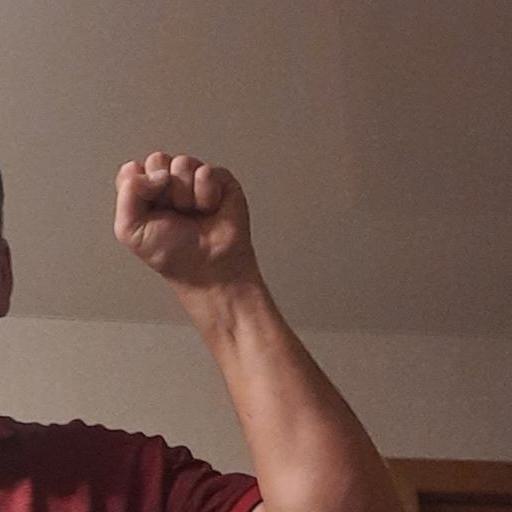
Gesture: fist